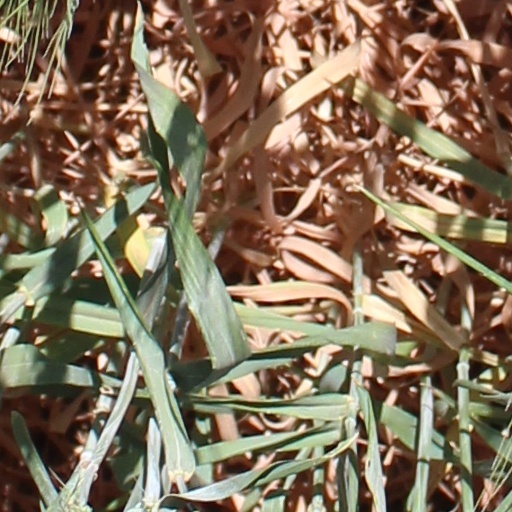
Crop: wheat